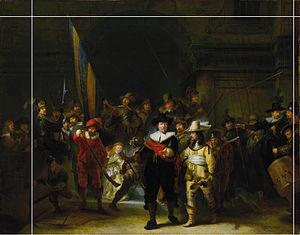
La Compagnie de Frans Banning Cocq et Willem van Ruytenburch, plus connu comme La Ronde de nuit, est un portrait de groupe réalisé par Rembrandt en 1642.